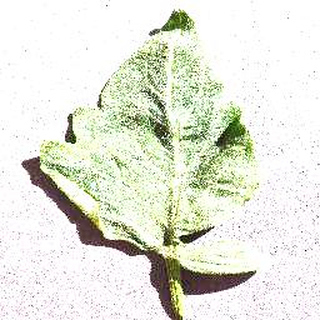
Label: healthy_tomato